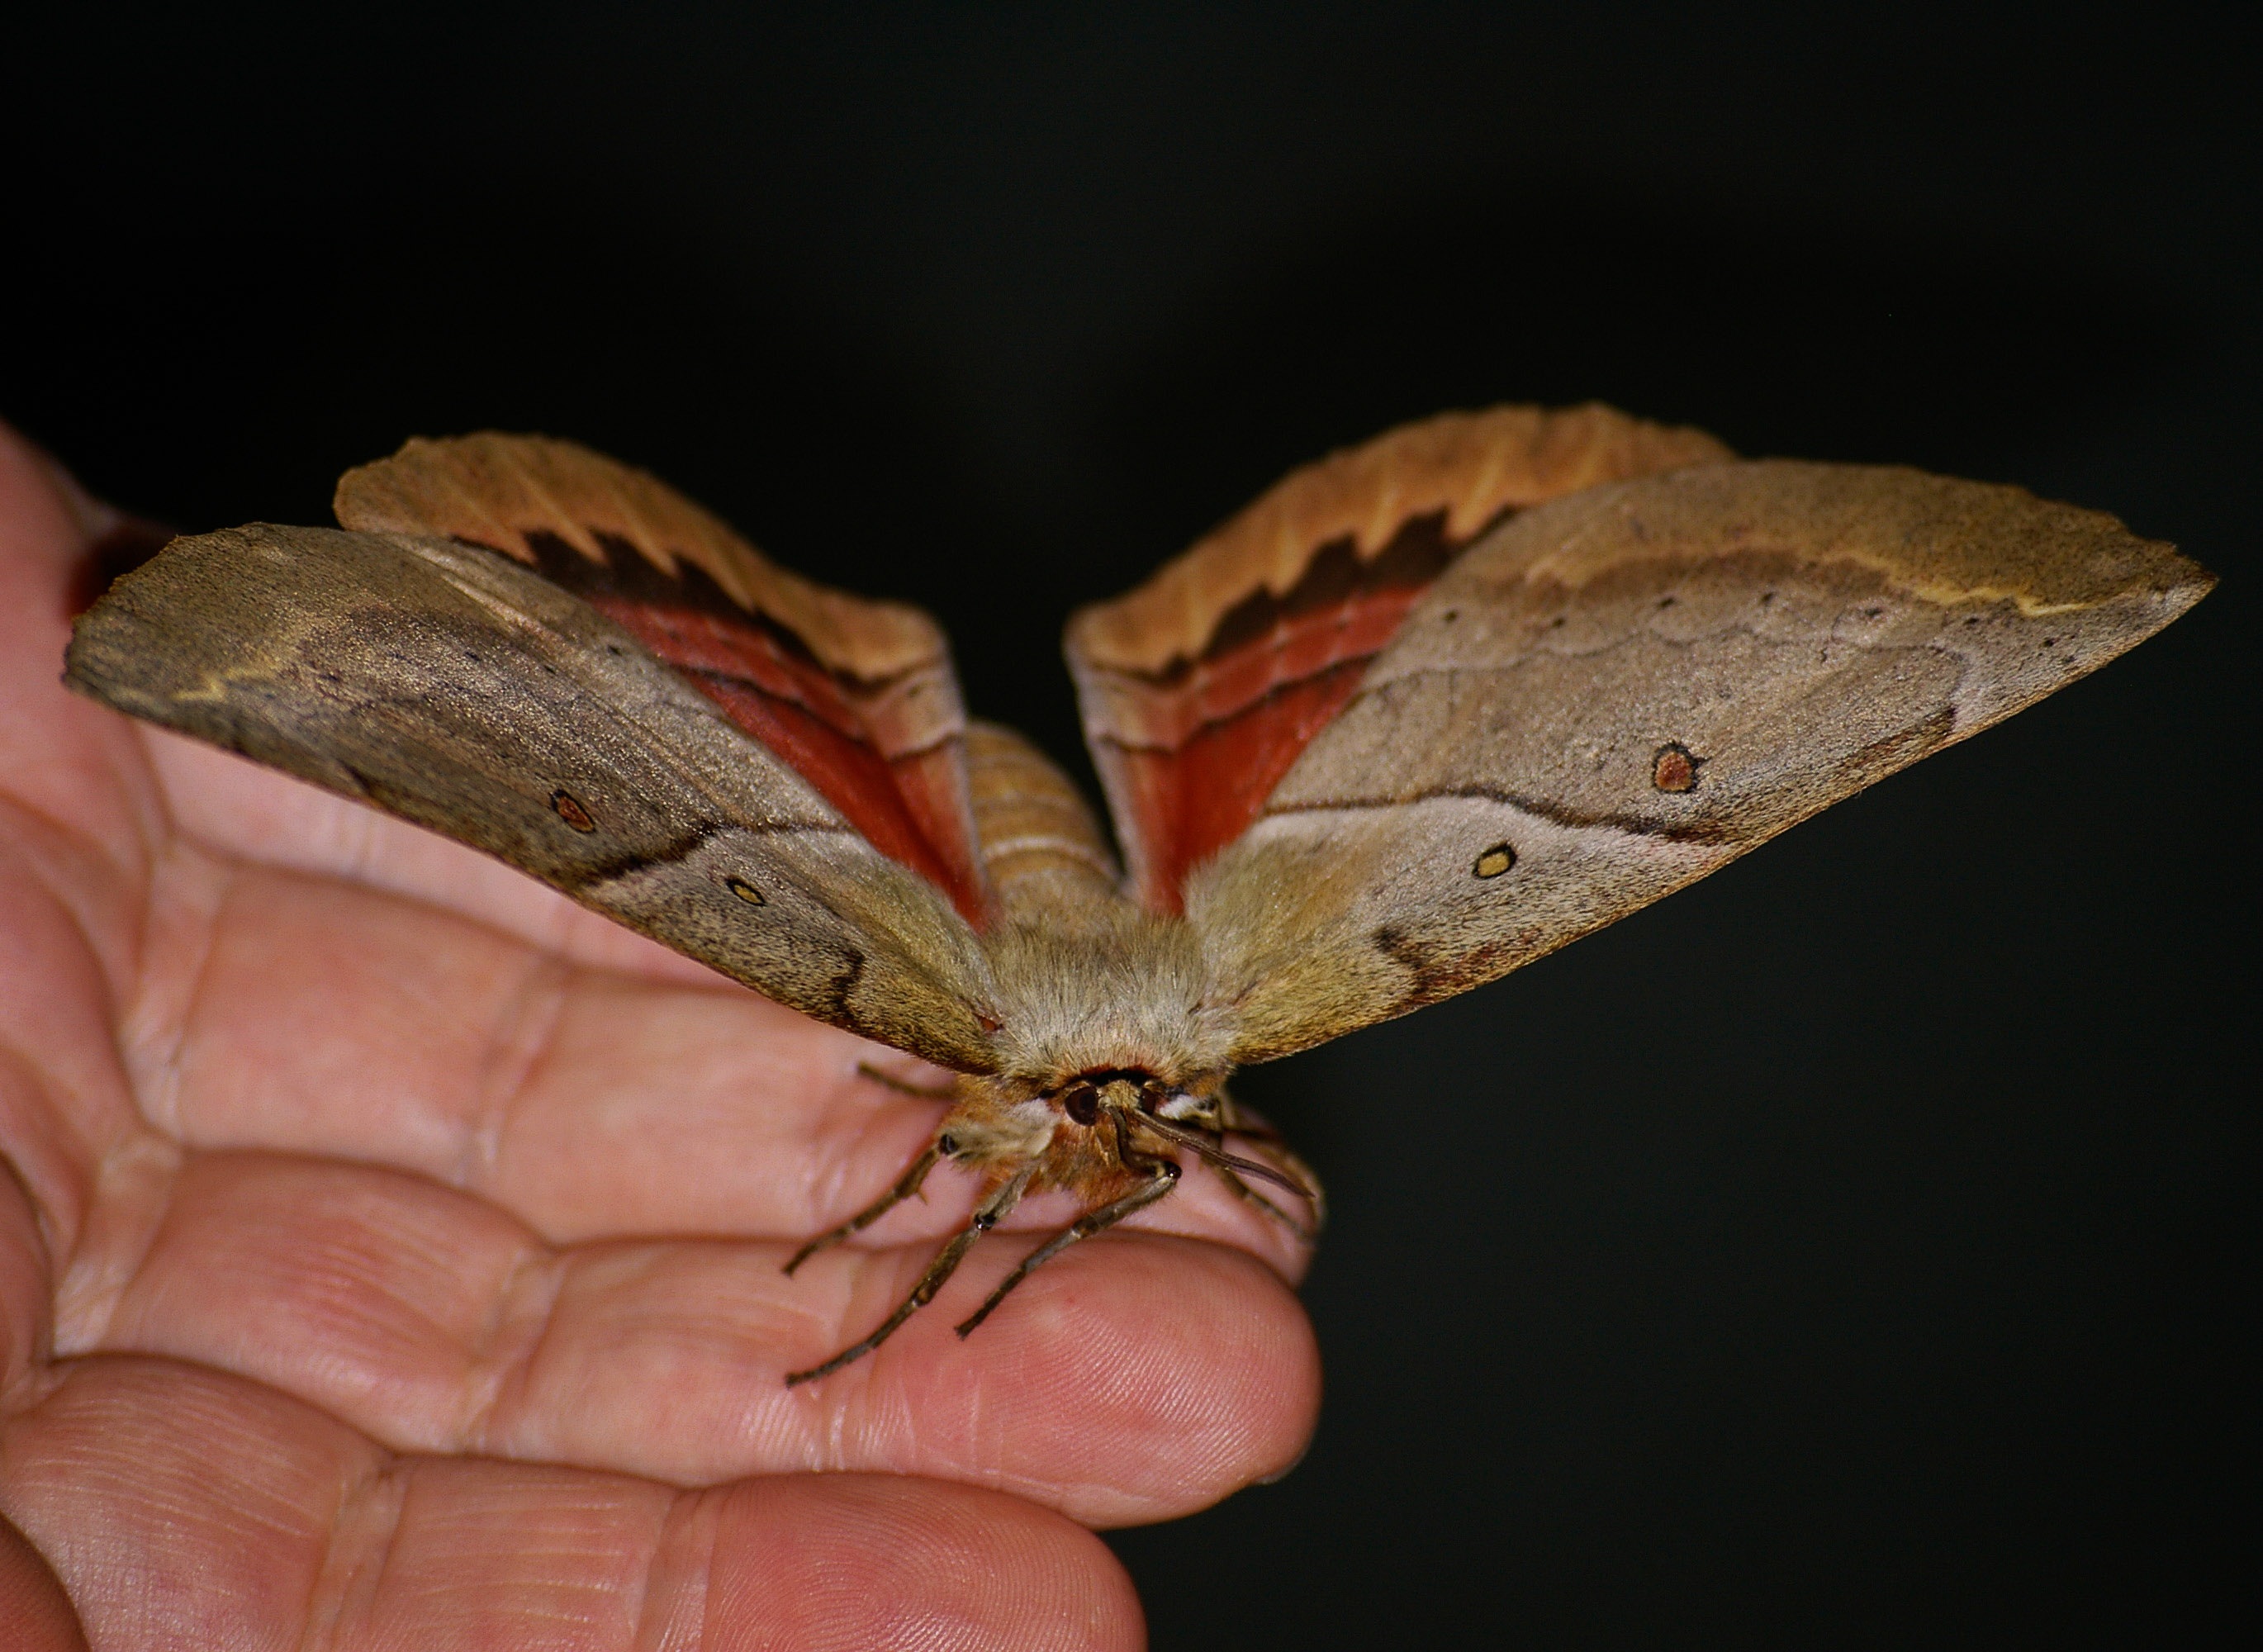
hand, branch, wing, night, photography, leaf, flower, petal, insect, brown, moth, butterfly, fauna, invertebrate, close up, australia, large, queensland, macro photography, arthropod, pollinator, moths and butterflies, bombycidae